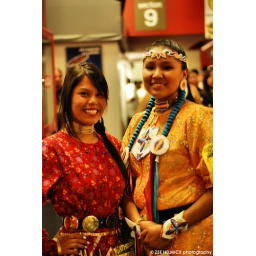
These lovely girls were happy to pose for a photo. (I love the little &amp;quot;halo&amp;quot; above the girl on the left...cute!)